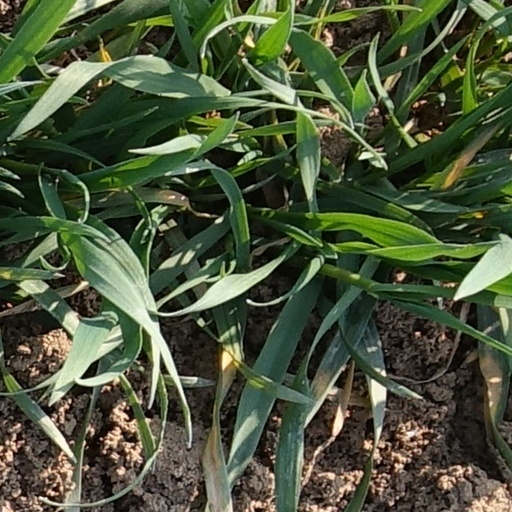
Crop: wheat